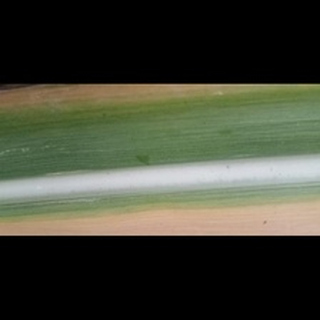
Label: sugarcane_yellow_leaf_disease